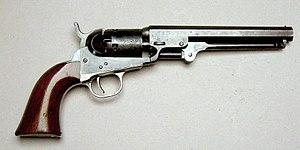
Le Colt 1849 Pocket, créé en 1849 par la Colt's Patent Firearms Manufacturing Company, est un revolver de poche, muni d'un barillet de 5 ou 6 coups, avec refouloir et pontet rond. Il remplaça le Colt Baby Dragoon. Il est surtout utilisé par des particuliers, mais aussi par la police, des messagers et des compagnies de diligence. Un grand nombre de ces Colt Pocket Model 1849 connurent la Guerre de Sécession comme arme personnelle. Entre 1849 et 1873, Colt fabrique 321 000 Pocket Revolvers à Hartford en U.S.A. et, entre 1853 et 1856 10 000 dans son usine à Londres. Il peut être considéré comme l'ancêtre du Colt Detective Special et autres S&W Model 36